Vasu Doorjamb Inscription

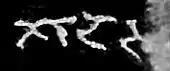

According to Quintanilla, beyond the name, the style of the doorjamb and the carving on it is similar to that found in pieces recovered from close by locations at the Mathura archaeological site such as the Jain Parshvanatha "ayagapata" and the Namdighosa "ayagapata". These too are dated to the early decades of the 1st-century CE. However, Joanna Williams split-dates the Vasu Doorjamb, stating that the inscription is from early 1st-century CE but the carving may be from the 3rd-century CE because the intricate relief on Vasu doorjamb is more sophisticated, reminding one of the elegance of the early Gupta artists. Quintilla, in contrast, states that the piece was likely carved and inscribed together prior to its installation in 1st-century CE because there are stylistic differences between the Vasu Doorjamb carvings and those found in the 3rd-century pieces. She states that the similarity in Jain reliefs of the 1st-century CE suggests it more likely that the Vasu piece too was prepared and installed in the 1st-century.